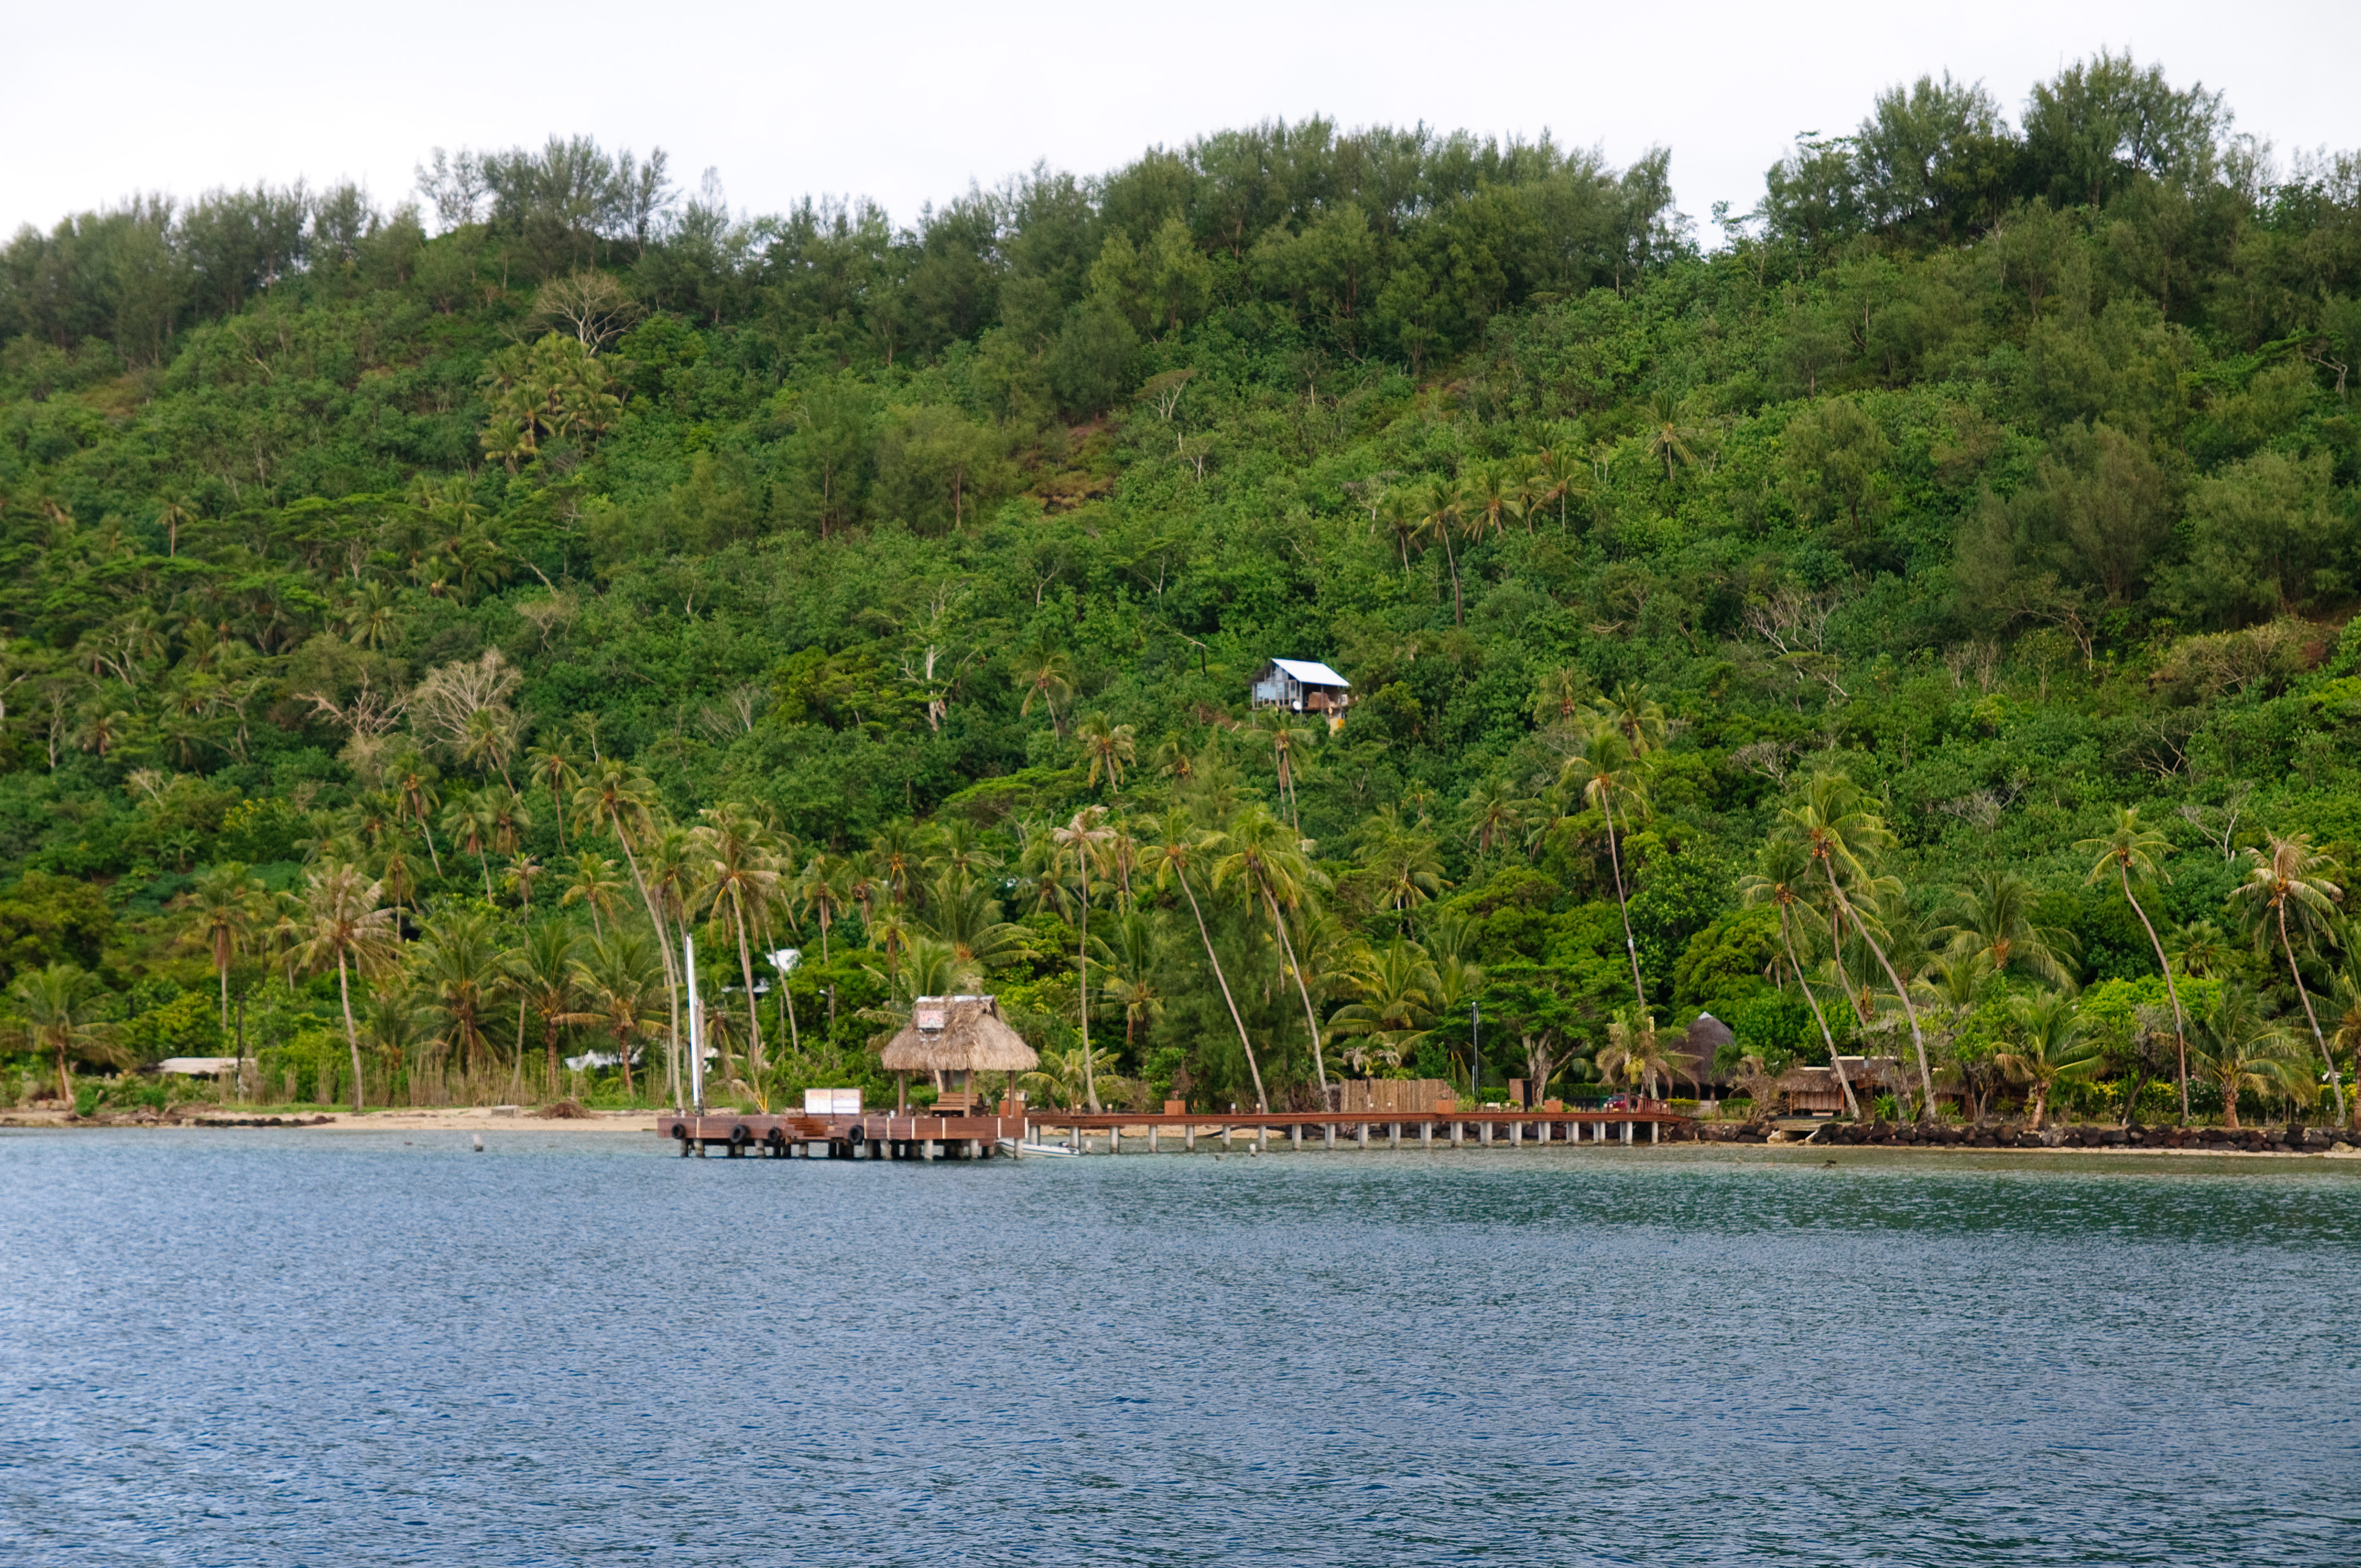
lake, bay, reservoir, nikon, d300, polinesia